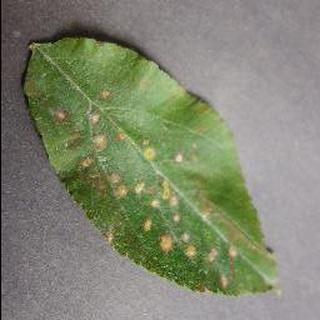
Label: apple_cedar_apple_rust